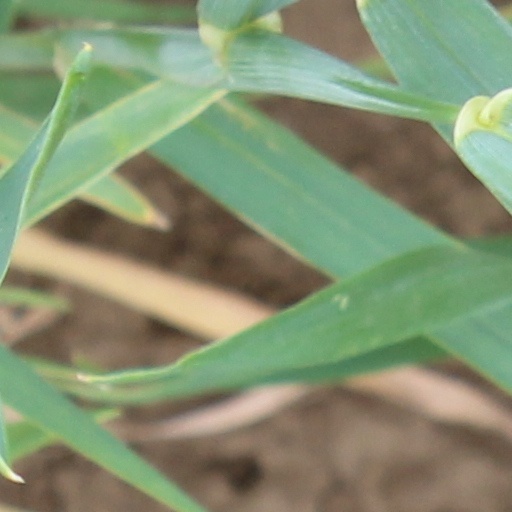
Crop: wheat